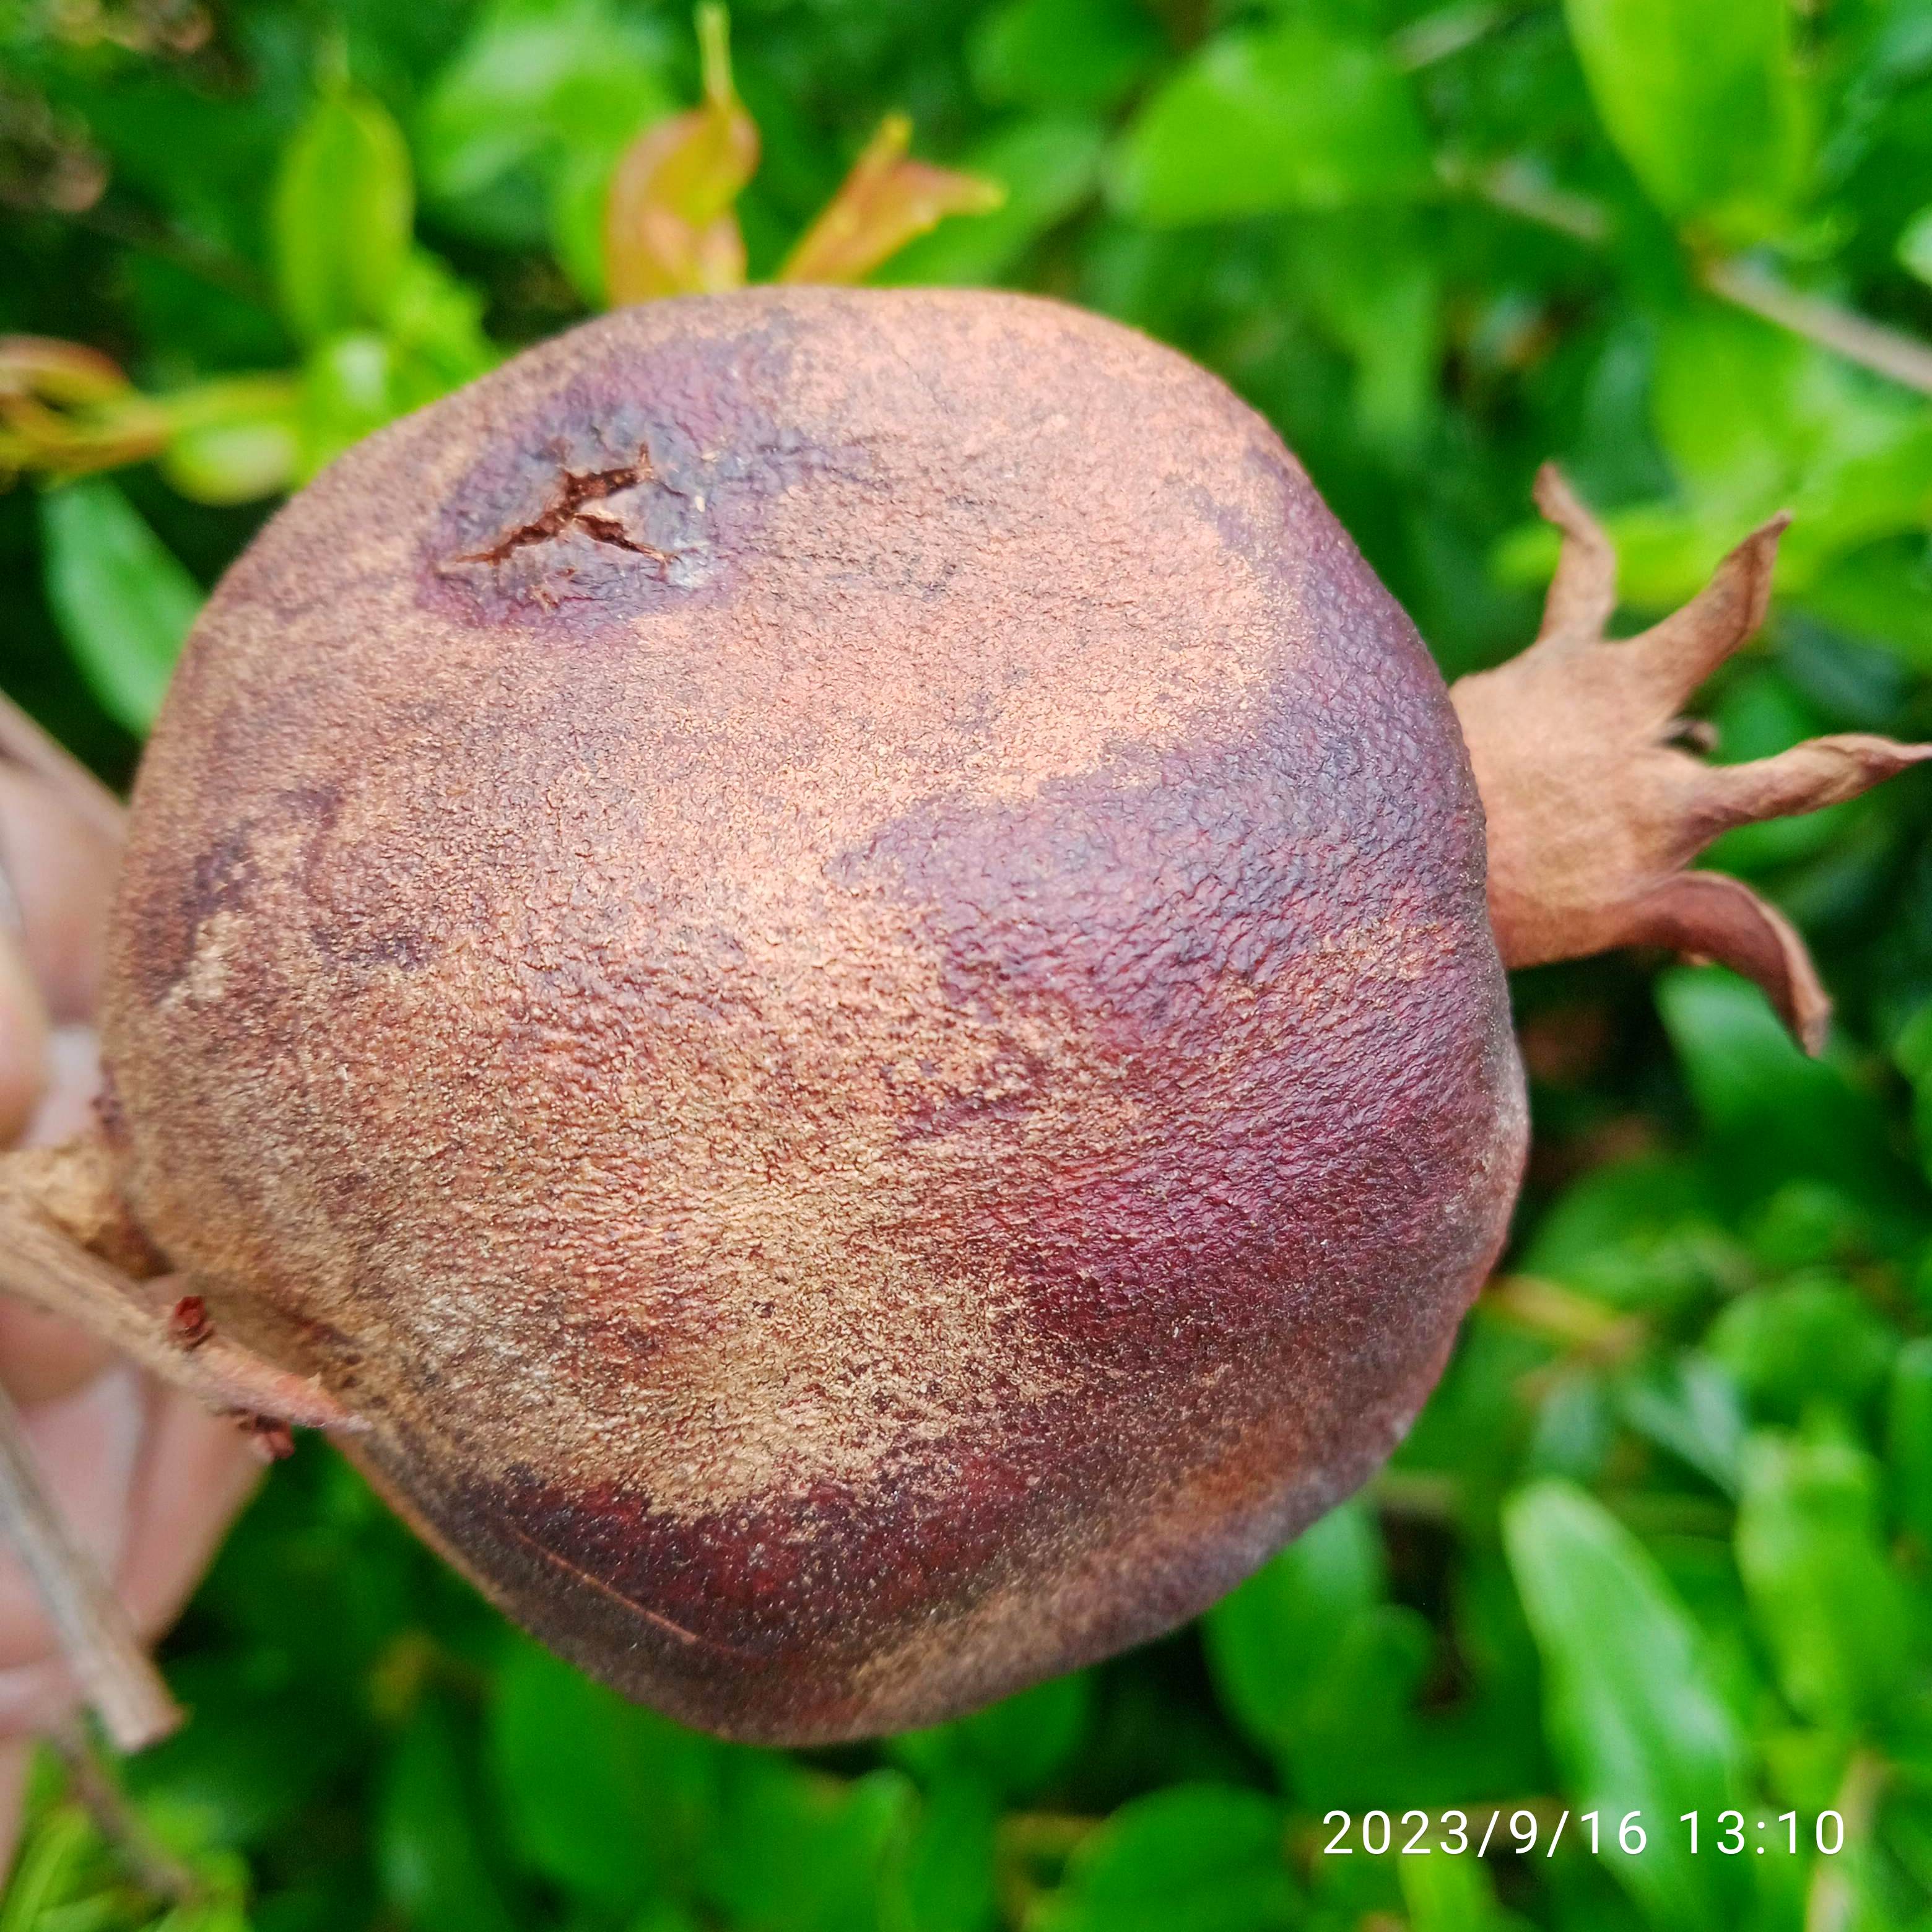
Label: Alternaria